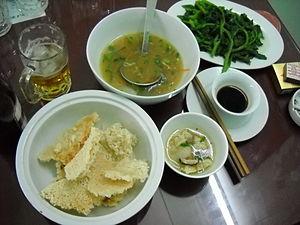
La croûte de riz est la partie du riz qui brûle légèrement au fond de la casserole lorsqu'on le cuit. Il est apprécié dans de nombreuses régions du monde, en Asie et en Amérique latine, et est donc connu sous de nombreux noms. Sa consommation permet d'éviter du gaspillage alimentaire et sa texture croustillante en fait une gourmandise recherchée par les connaisseurs.